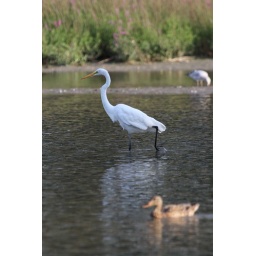
I like how I managed to capture the water still clinging to the halux toe as the bird lifted its foot above the water.